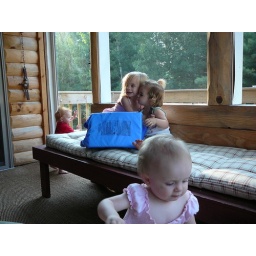
The girls remained friends even after sitting in the back of a van together for a three hour drive.